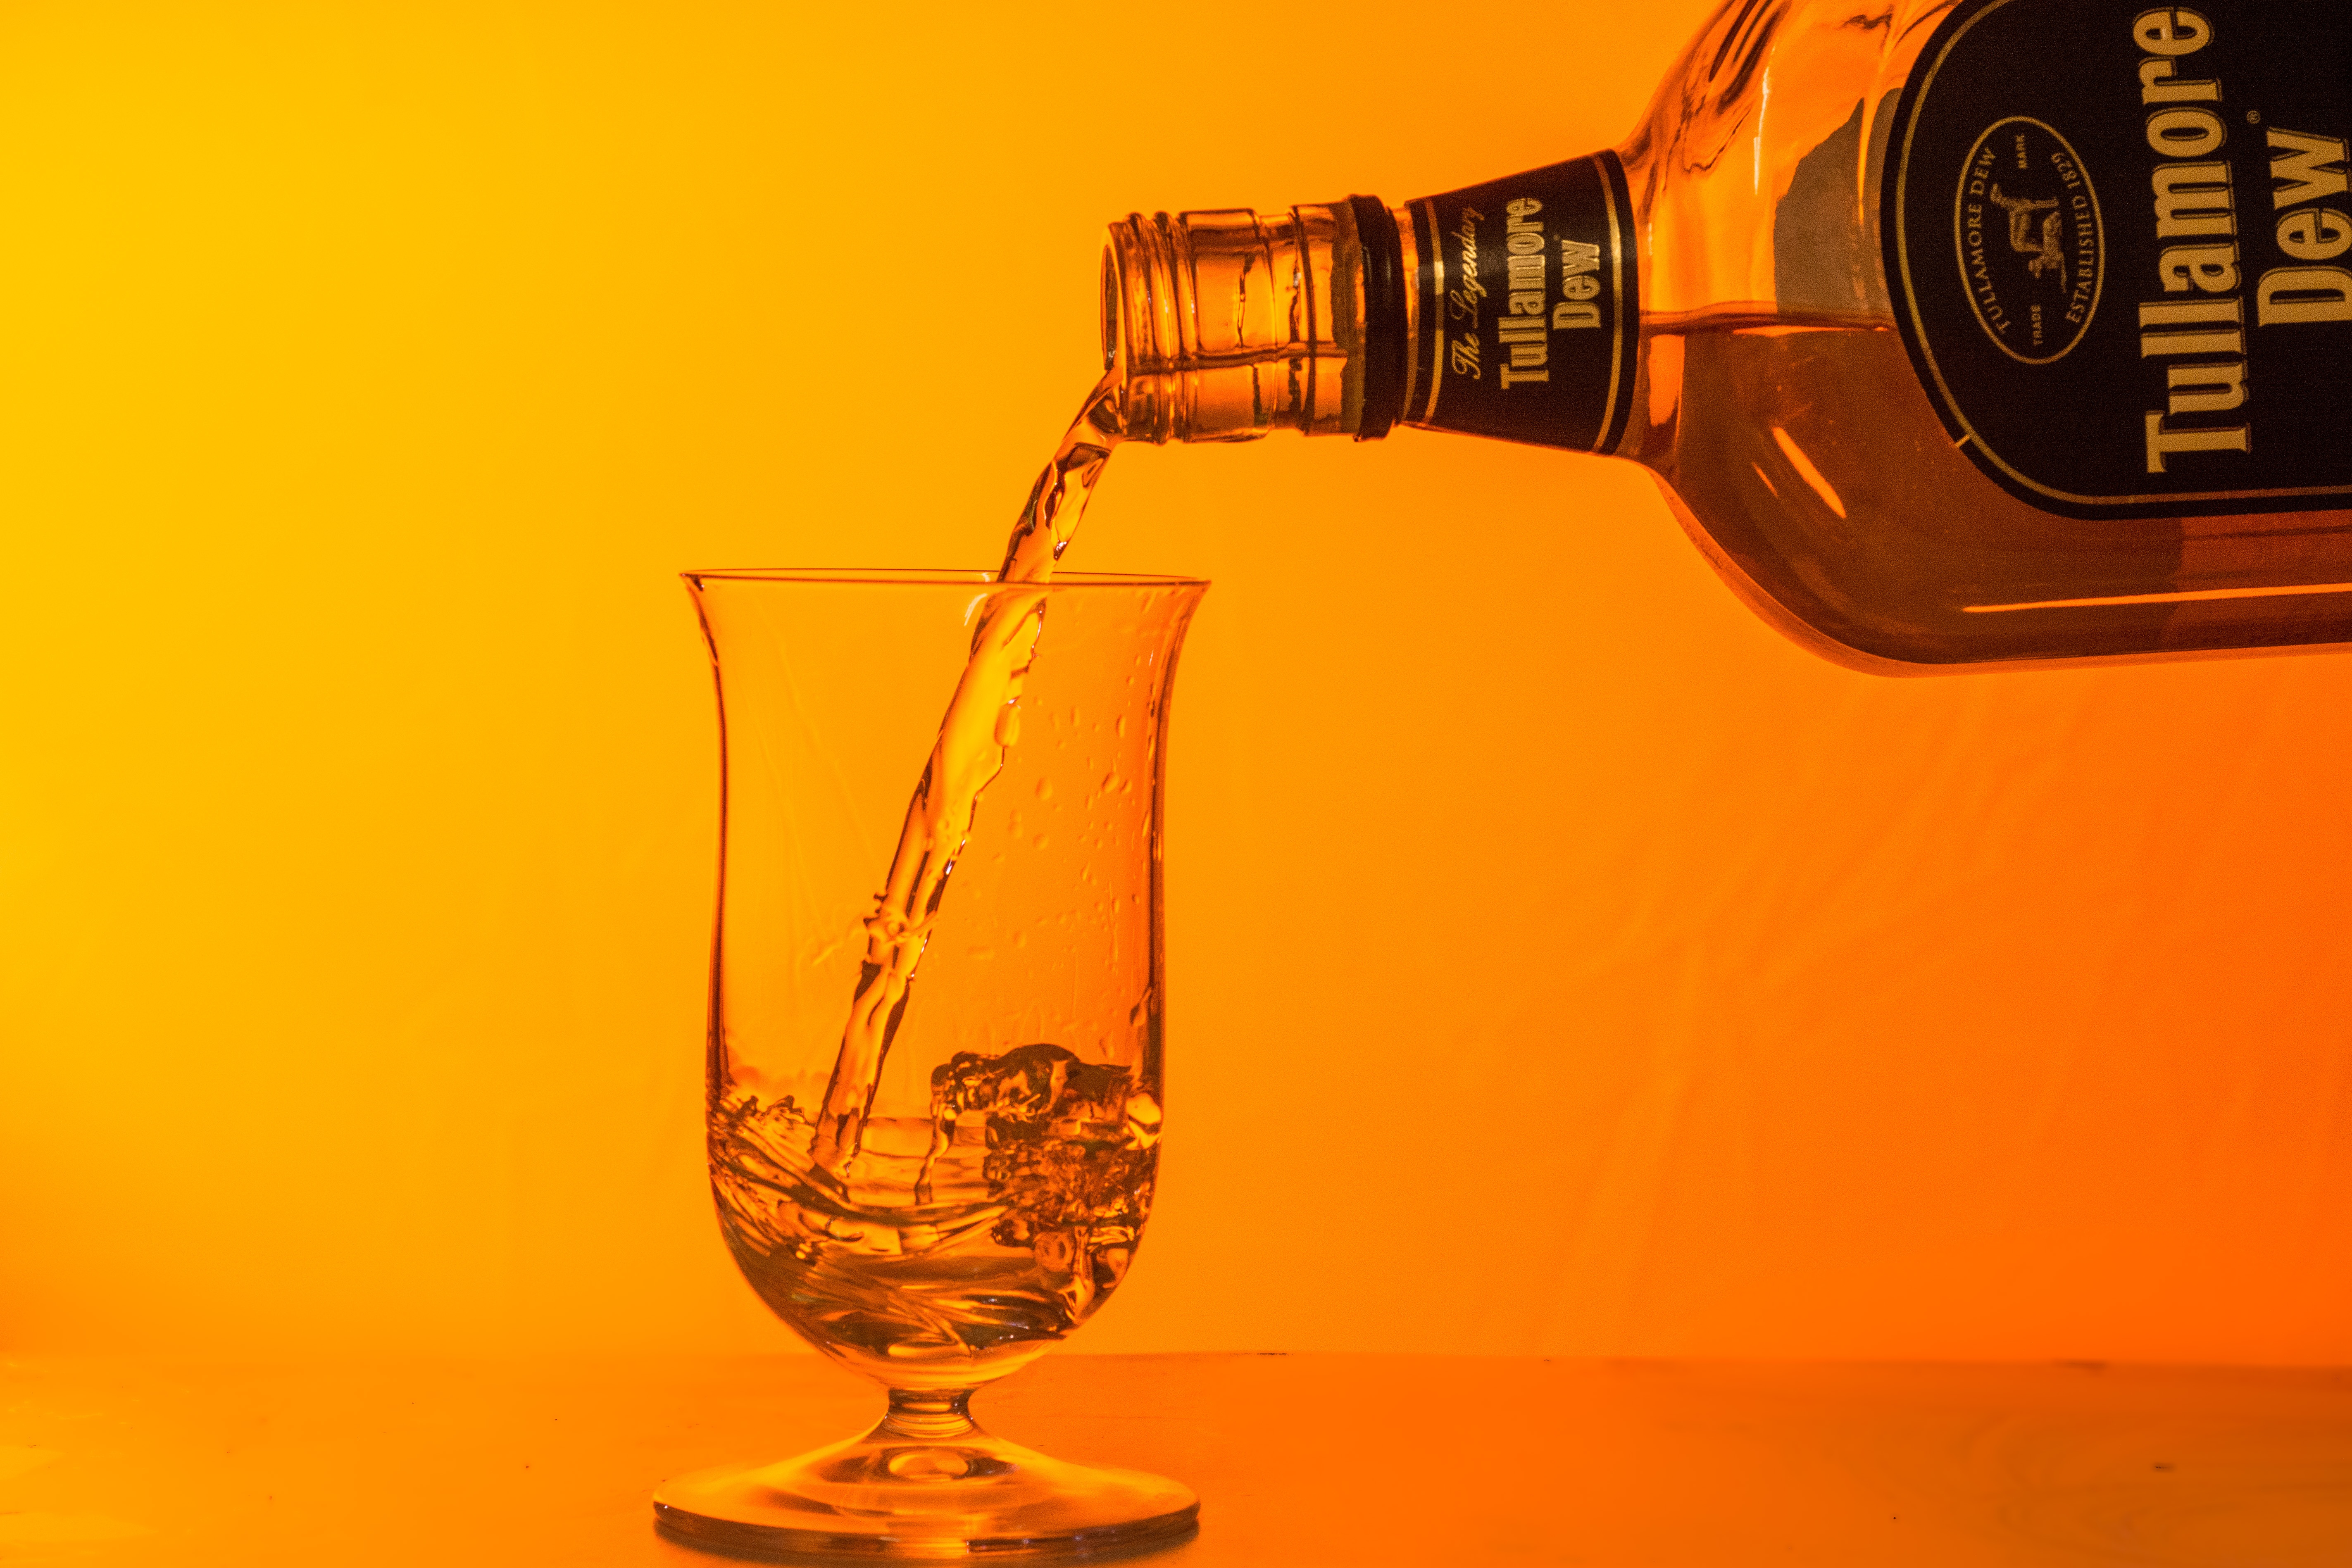
liquid, wine, glass, spray, drink, bottle, drip, beer, alcohol, whiskey, beer bottle, whisky, liqueur, high speed, alcoholic beverage, beer glass, give a, distilled beverage, drinkware